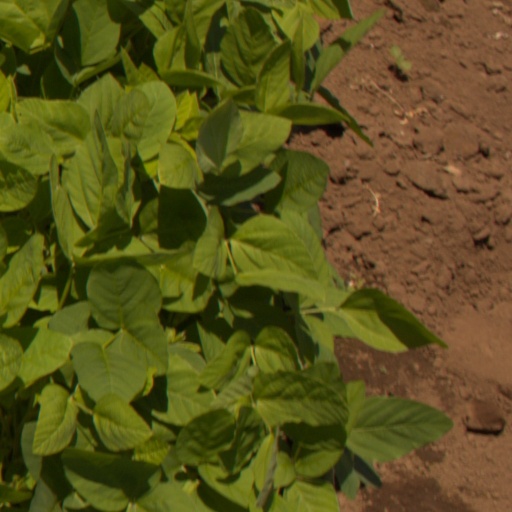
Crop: soybean